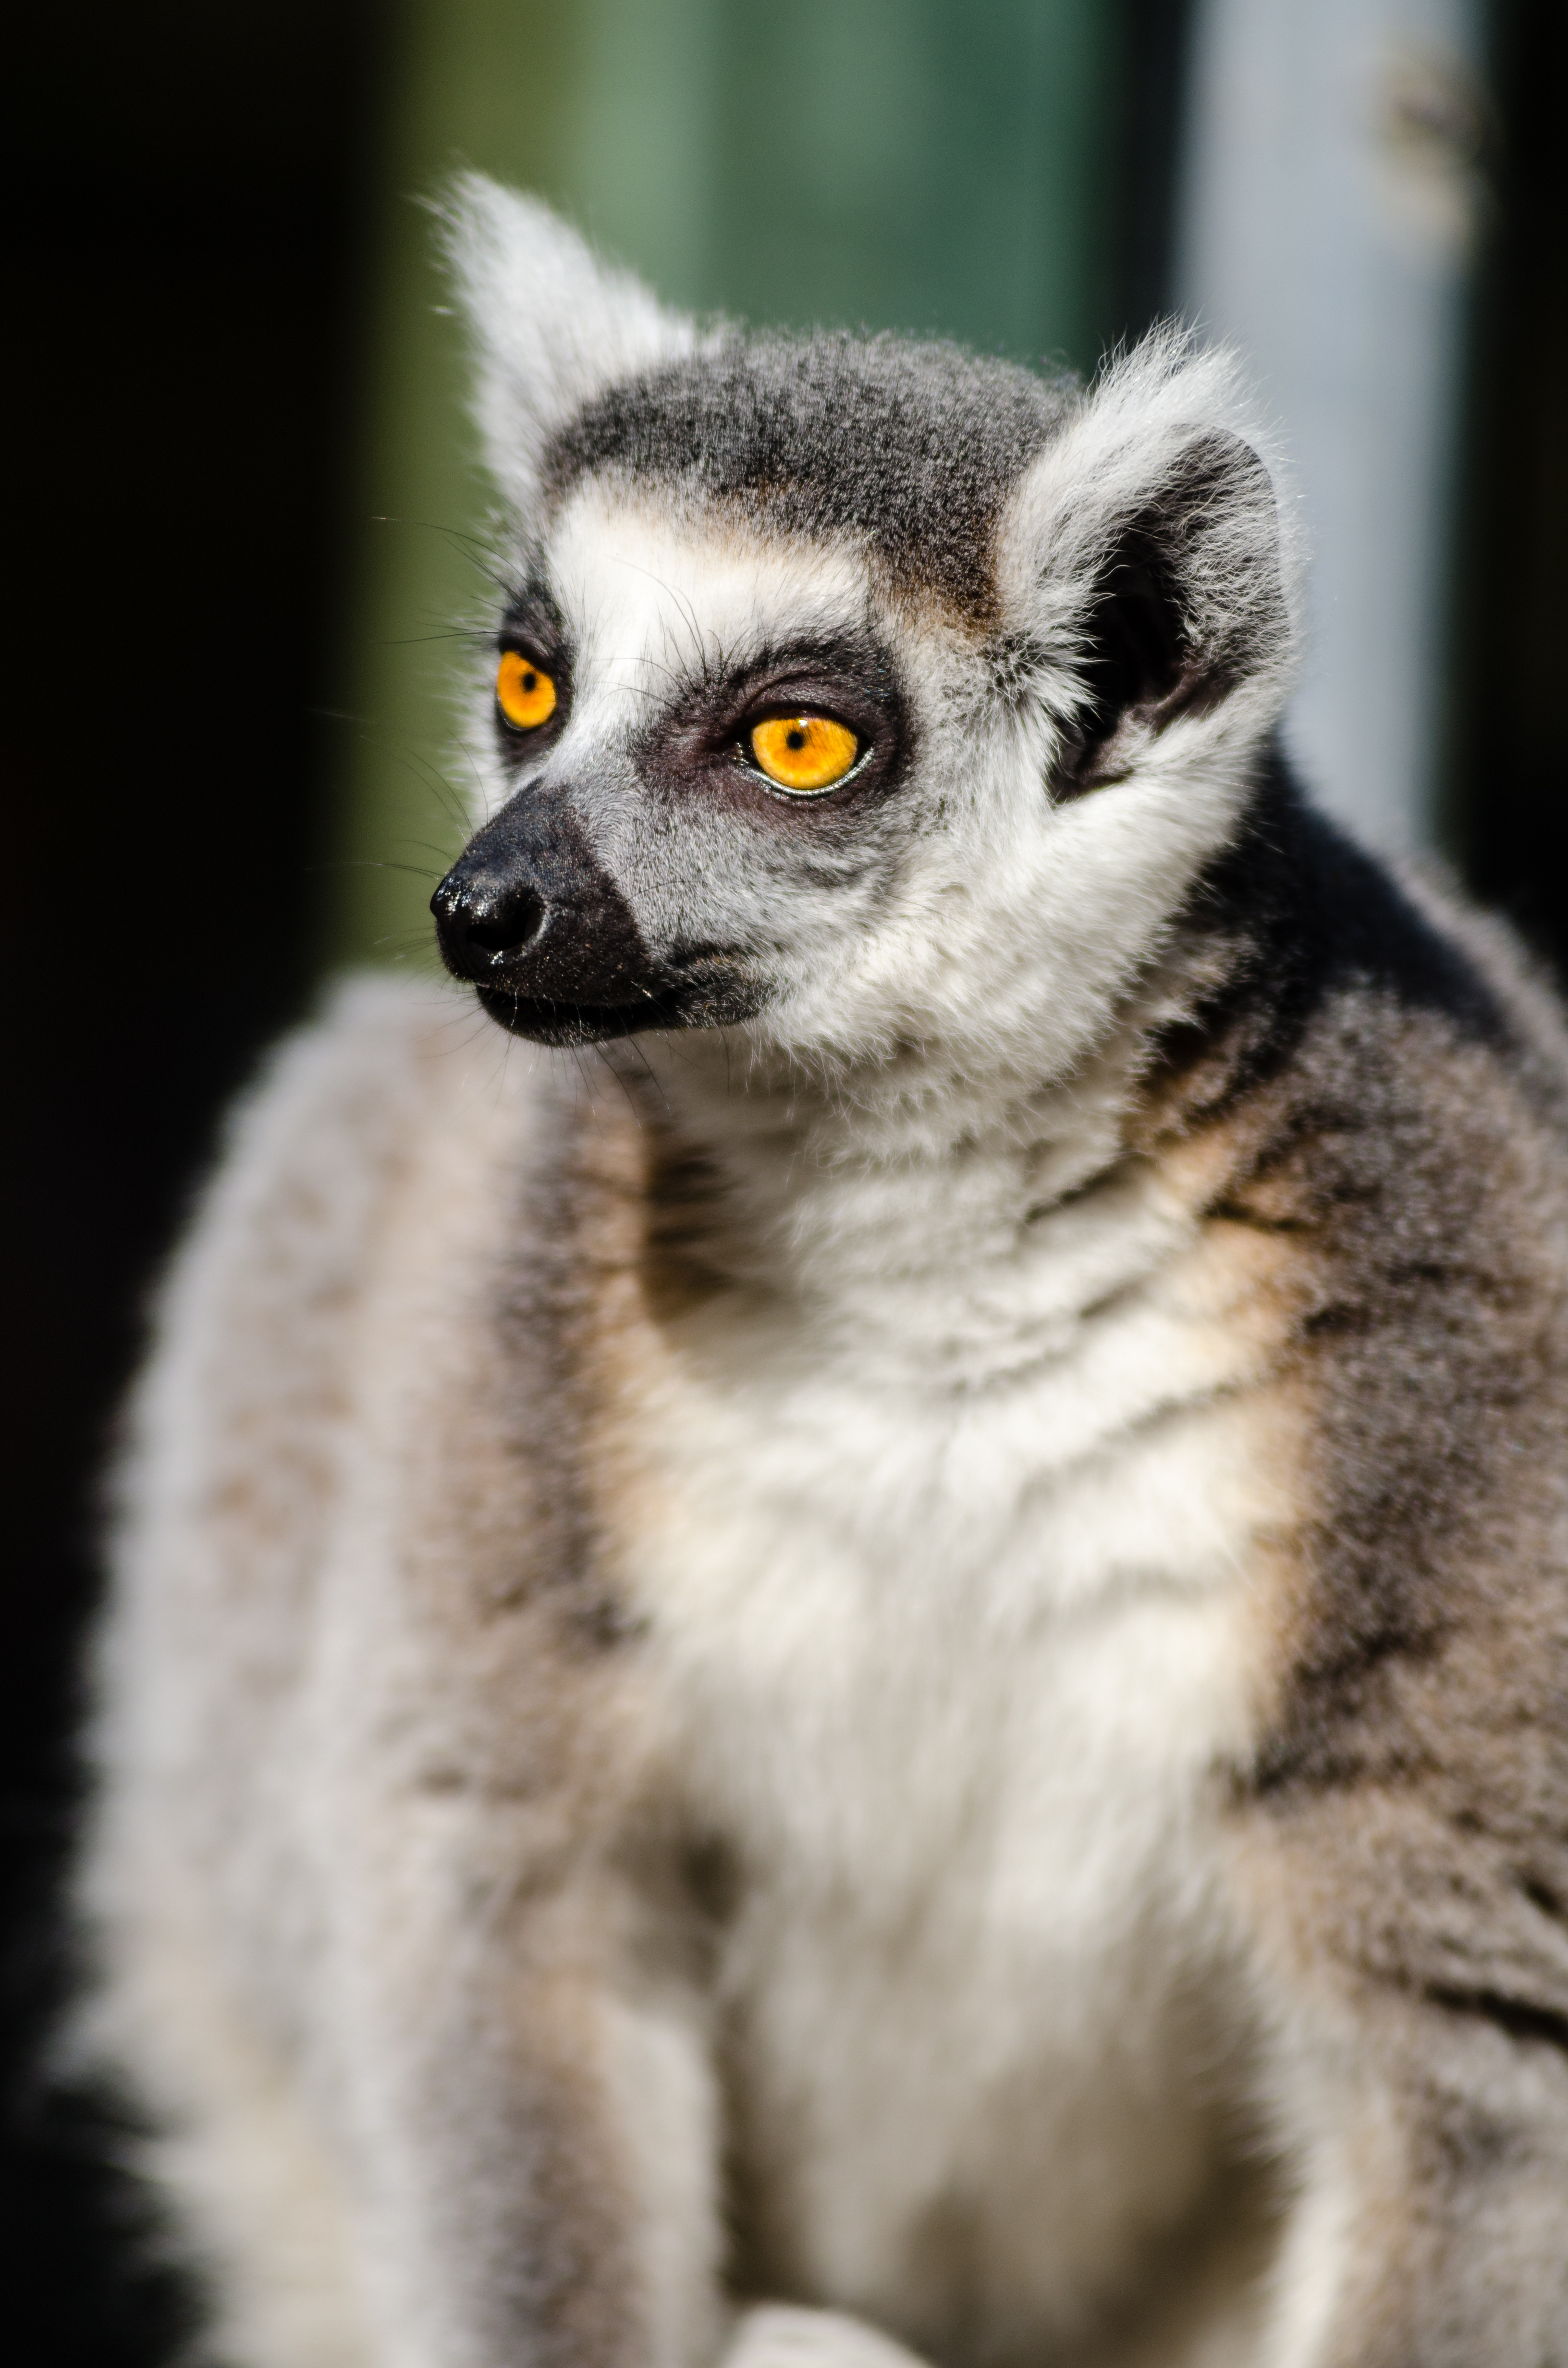
tree, bokeh, ring, feet, animal, cute, wildlife, zoo, fur, mammal, nikon, fauna, primate, close up, eyes, whiskers, hands, animals, madagascar, vertebrate, tier, fell, augen, baum, adorable, lemur, d7000, niedlich, tailed, catta, katta, tierpart, madagaskar, fuse, gr n, s s, h nde